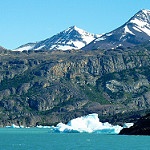
Scene: Outdoor